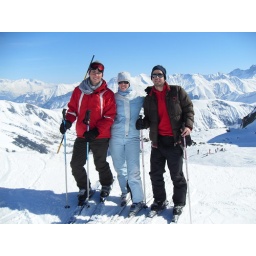
another blue sky day in the alps